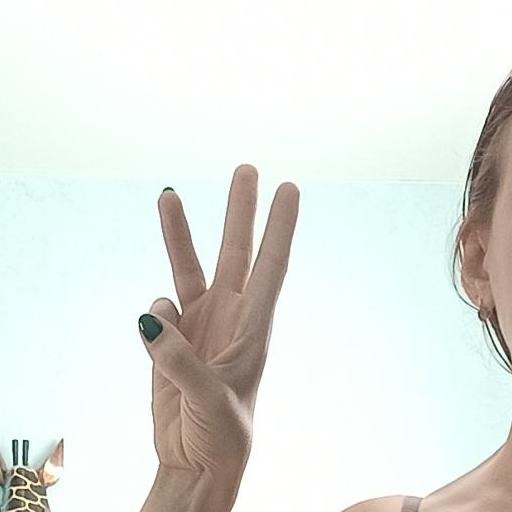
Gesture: three